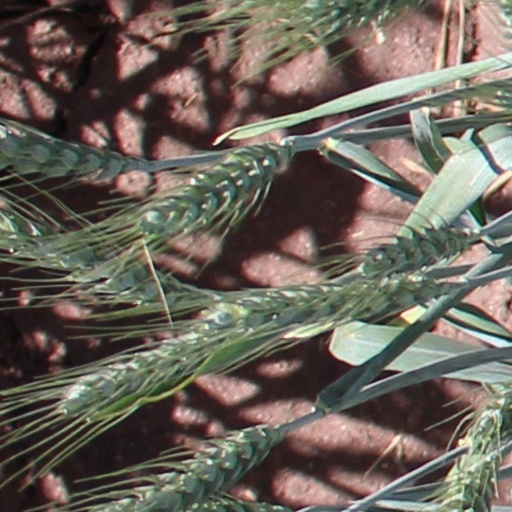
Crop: wheat